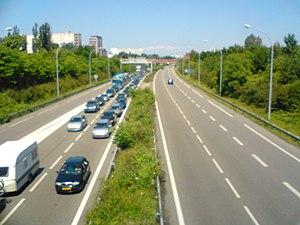
Embouteillages quelques heures avant le match entre la Hollande et la Russie pour l'Euro 2008.
Dans les années 1980, avec l'arrivée de l'autoroute A35 en 1989, un grand centre de dédouanement voit le jour, la Borne 9. La plateforme TIR, son nom usuel, est un espace de 17 hectares. On y trouve un parking pour les poids-lourds d'environ 300 places et des bureaux de douane. Cette aire est caractérisée par 3 grands poteaux noirs. De 1989 à 2007, après l'A35, les automobilistes arrivaient directement à Bâle. Depuis le 8 mai 2007, la Tangente Nord de Bâle, d'environ 4 km, a été inauguré. Il s'agit de l'autoroute la plus chère au monde en raison de la création d'un pont pour enjamber le Rhin. Mais ce pont se situe en dessous d'un autre pont appartenant à la ville de Bâle et très célèbre.